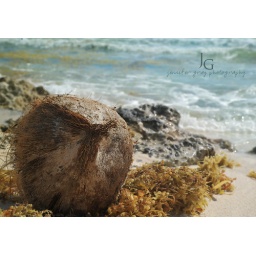
This washed on a beach along the road to Punta Sur in Cozumel Mexico!